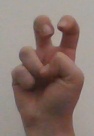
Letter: toot